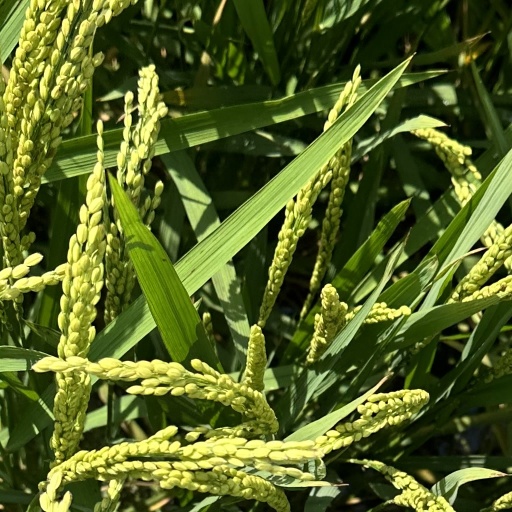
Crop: rice